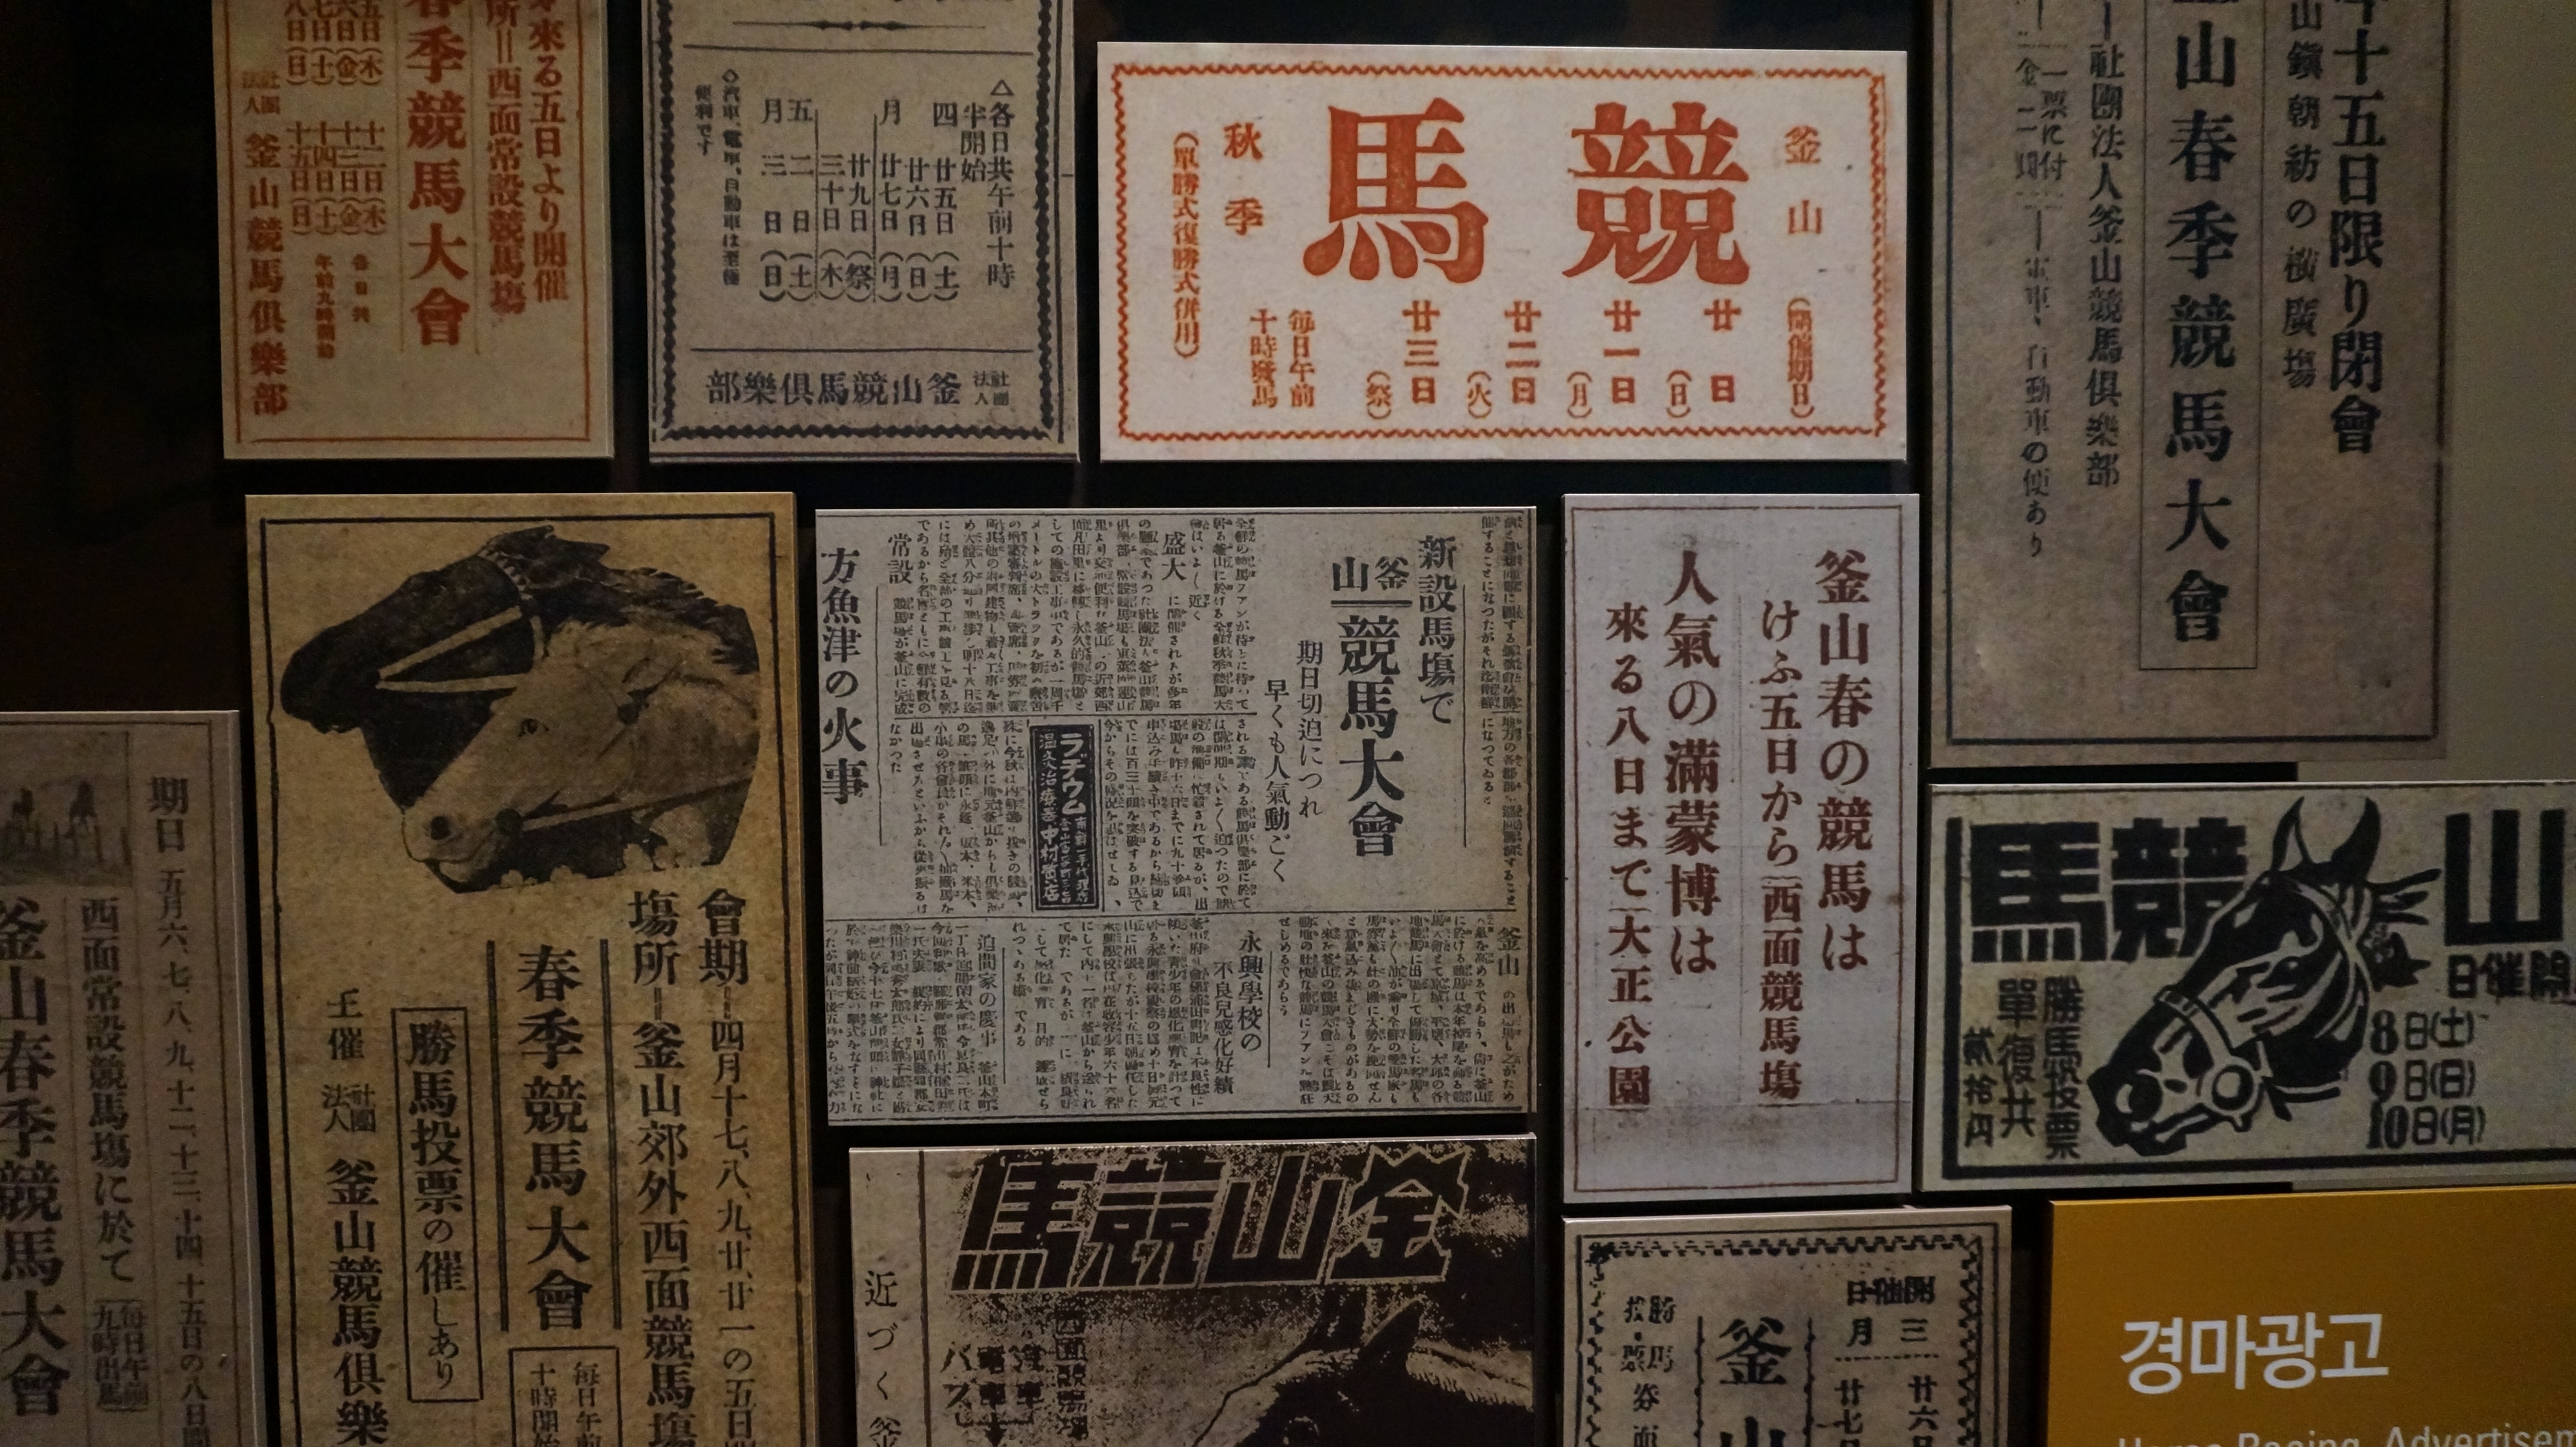
wall, newspaper, chinese, art, design, poster, history, letters, tourist attraction, shape, ancient history, the racetrack, busan citizen park